Scuderia Toro Rosso

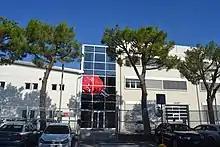
Toro Rosso headquarters in Faenza, Italy (2016)

Minardi had competed in Formula One from 1985 to 2005. Despite having a large fan base, it had been one of the least competitive teams in the sport, never achieving a podium finish and only finishing as high as fourth in three races.